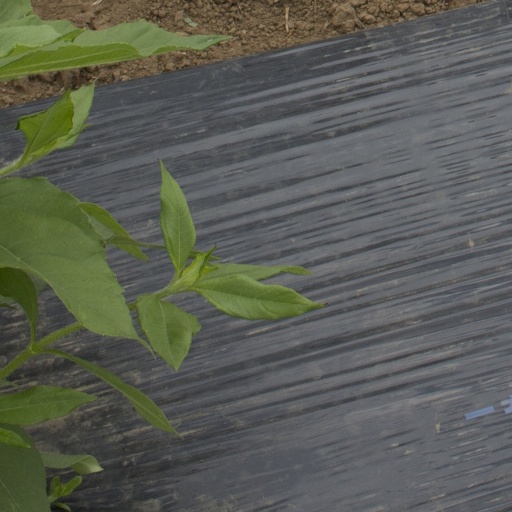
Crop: Jerusalem artichoke